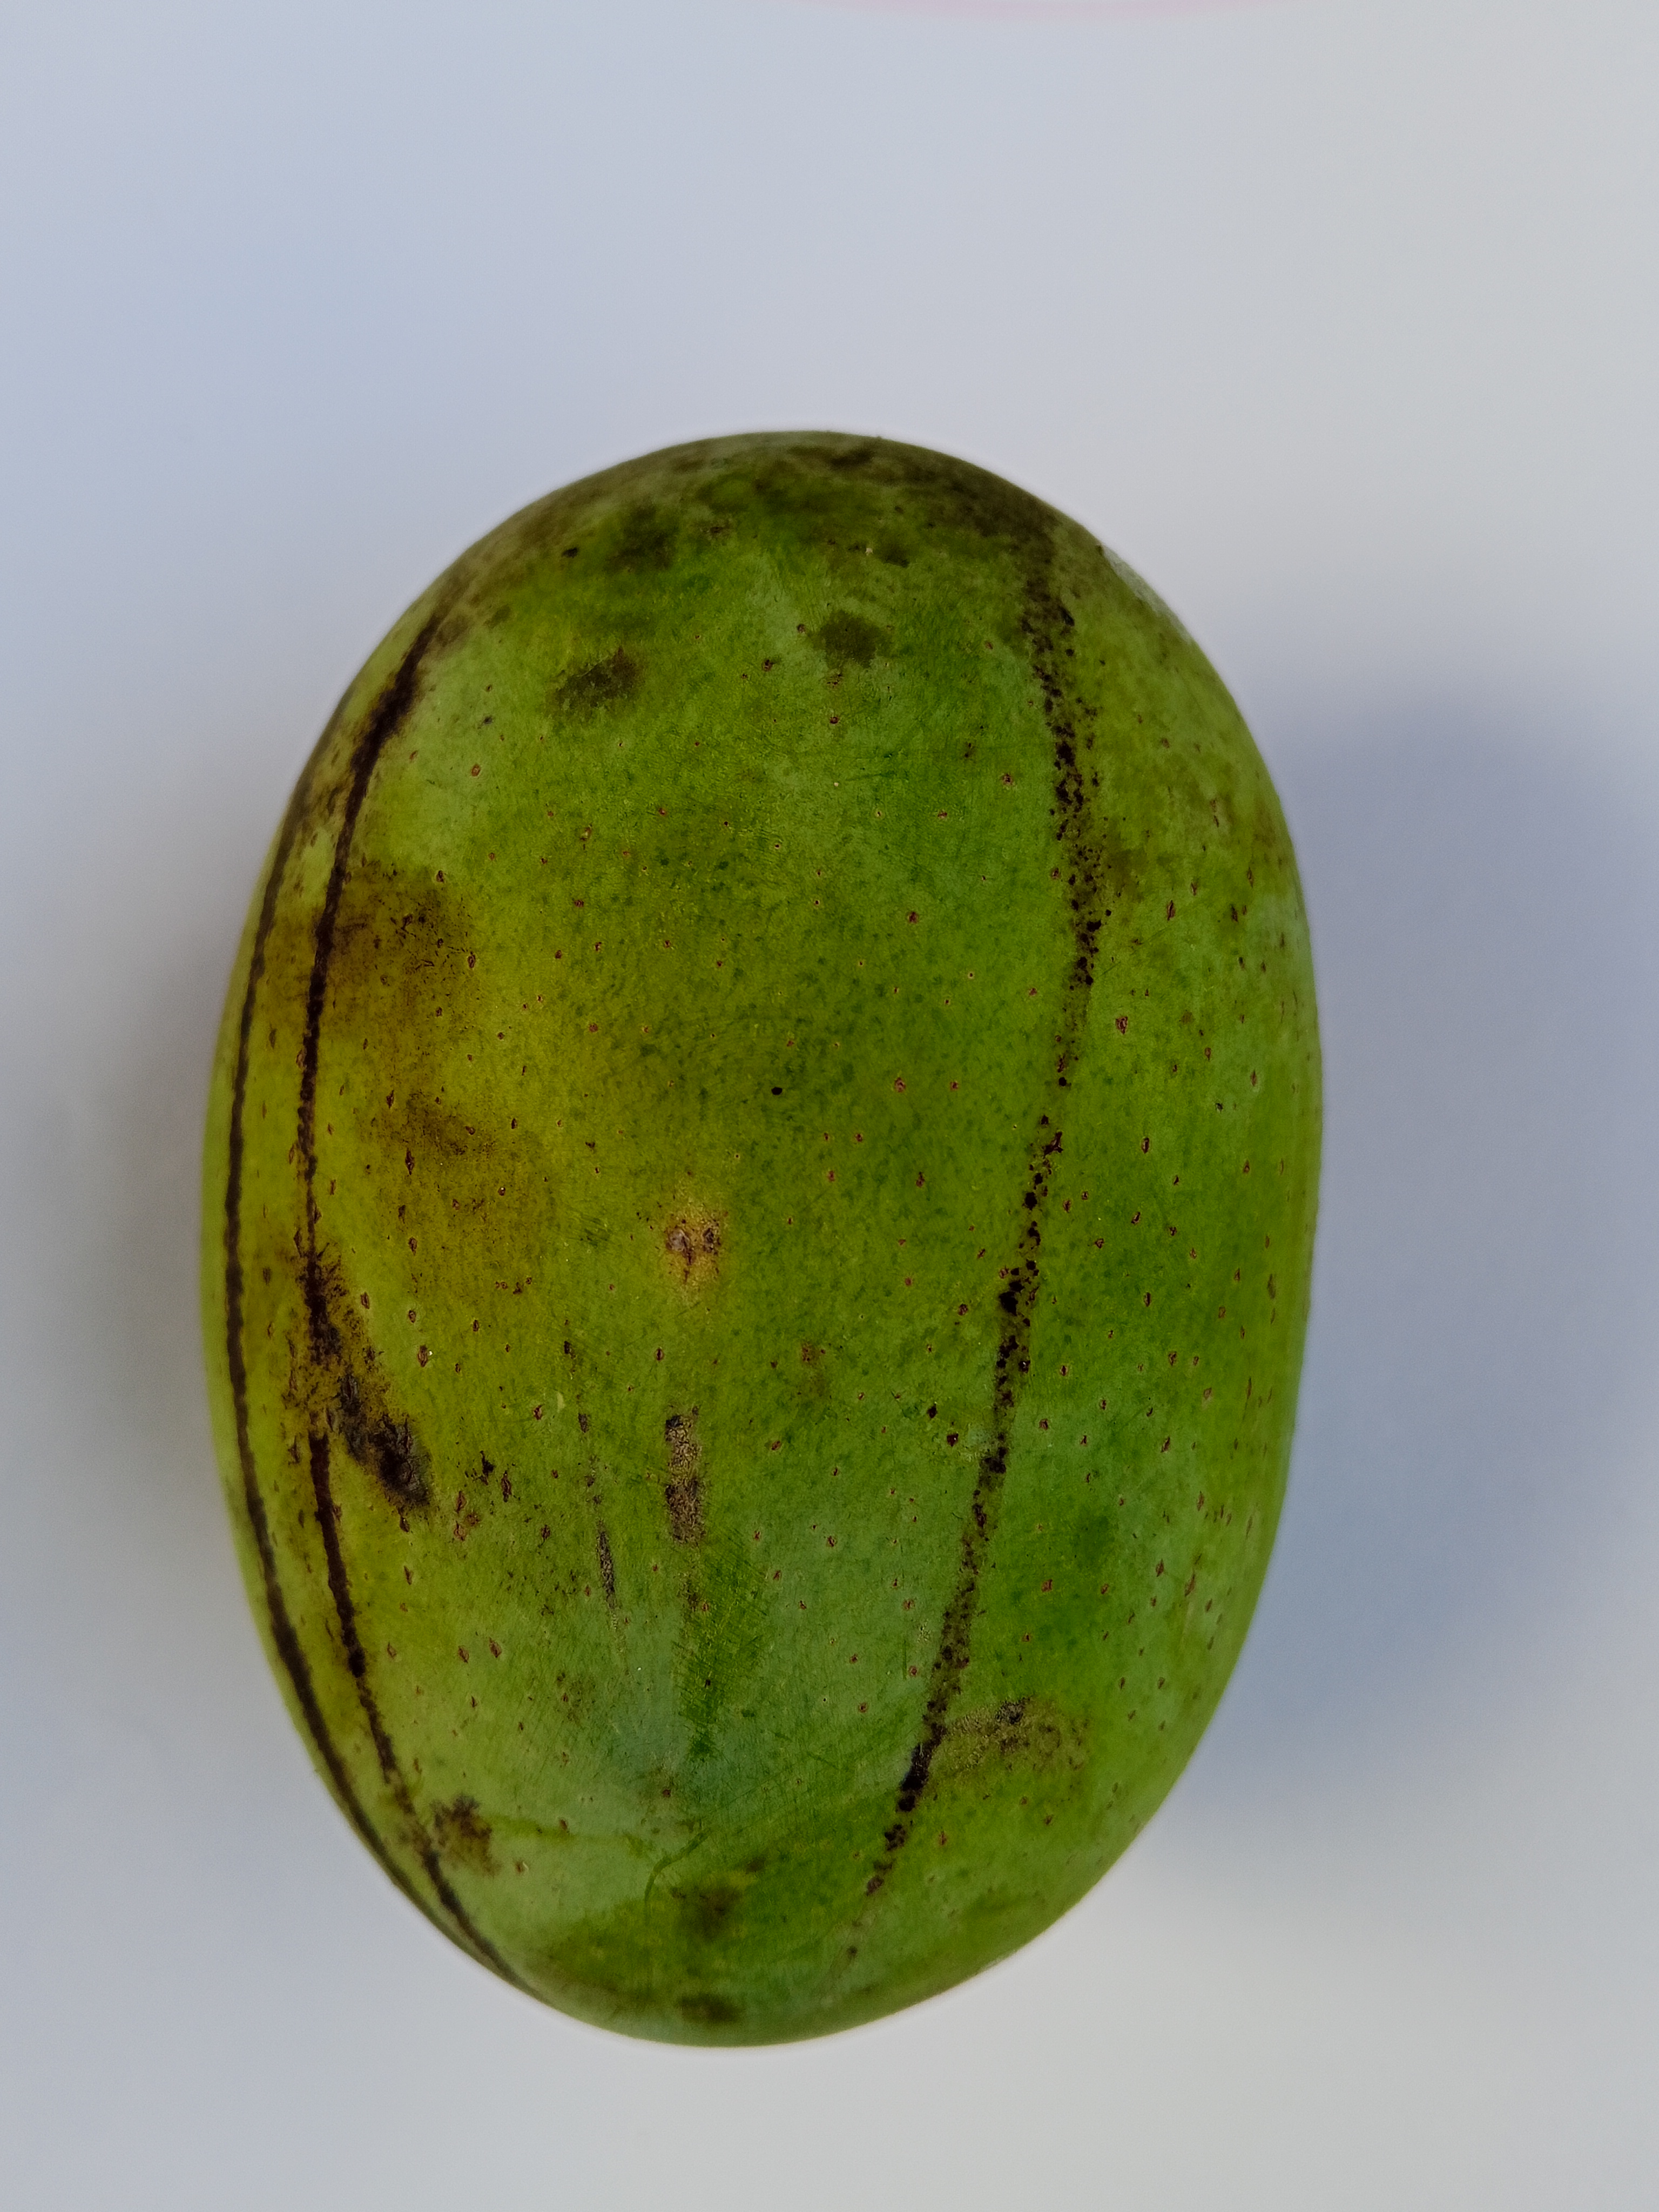
Mango variety: Langra